Cruwys Morchard

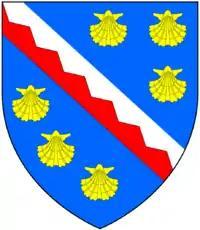
Arms of Cruwys: "Azure, a bend per bend indented argent and gules between six escallops or"

The manor of "Morceth" is mentioned twice in the Domesday Book of 1086, with part being held in-chief by William Cheever, the 35th of his 46 Devonshire holdings, and part being held in-chief by Geoffrey de Montbray, Bishop of Coutances, the 73rd of his 99 Devonshire holdings. William Cheever's lands later formed the feudal barony of Bradninch from which Cruwys Morchard was later held by the Cruwys family.